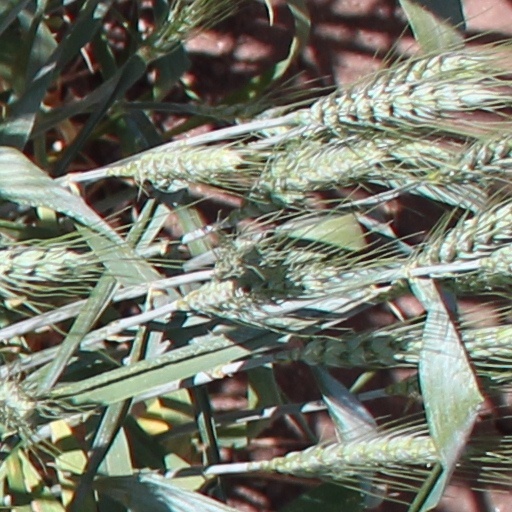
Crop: wheat